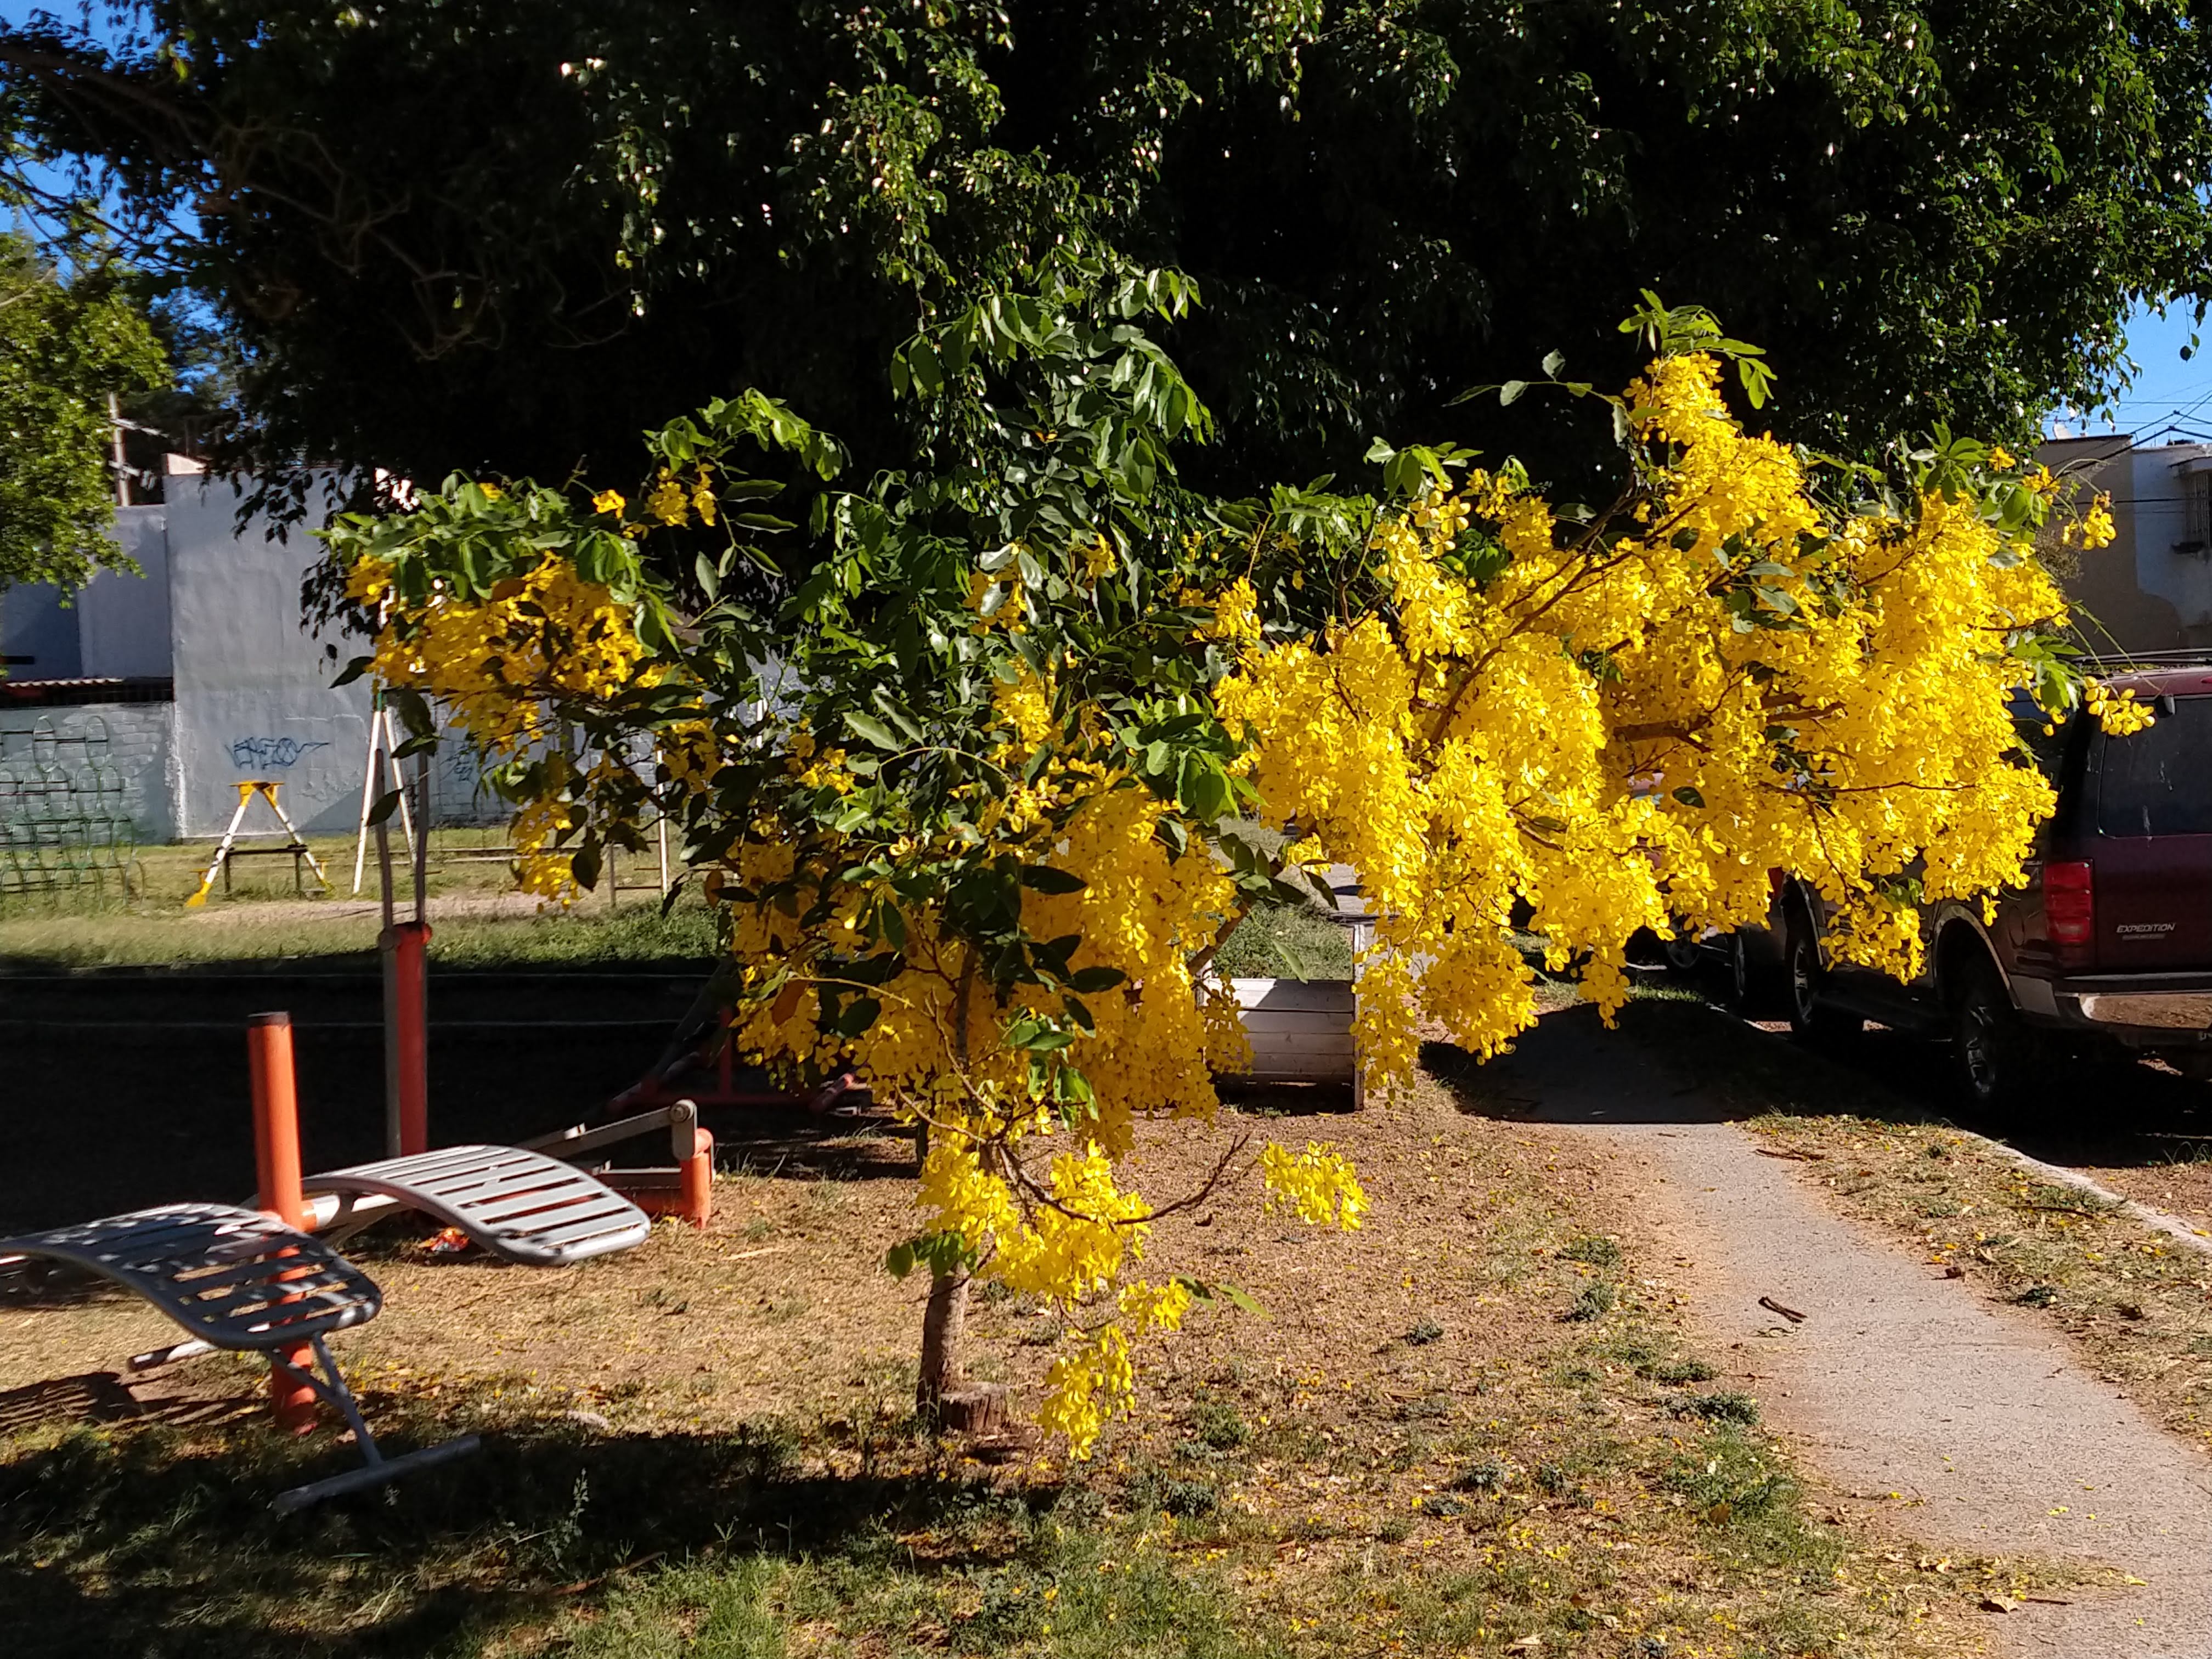
flower, tree, yellow, plant, woody plant, botany, leaf, spring, garden, shrub, landscape, autumn